Stone Cold Steve Austin

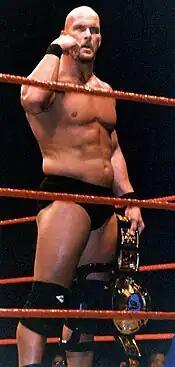
Austin as WWF Champion

On "Raw" the following night, McMahon presented him with a new championship belt and warned Austin that he did not approve of his rebellious nature, desiring a "corporate champion"; Austin responded with a "Stone Cold Stunner," leading him being kayfabe arrested once again. The following week, it appeared as if Austin had agreed with McMahon, appearing in a suit and tie, before revealing it was a ruse and again attacking McMahon. On April 13, it appeared Austin and McMahon were going to battle out their differences in an actual match, but the match was declared a no-contest when Dude Love made an appearance. This led to a match between Dude Love and Austin at , where Austin hit McMahon with a steel chair and went on to retain the title. The following month, Austin and Dude had a rematch at for the WWF Championship. Austin managed to retain the championship despite McMahon acting as the self-appointed referee and his "Corporate Stooges" (Gerald Brisco and Pat Patterson) as timekeeper and ring announcer, respectively. McMahon continued to do everything he could to dethrone Austin as champion and he finally scored a big victory for his side at King of the Ring. Austin lost the WWF Championship to Kane in a First Blood match after The Undertaker accidentally hit him with a steel chair while the ref was incapacitated, despite Austin having knocked Kane unconscious and thwarted an earlier intervention by Mankind.